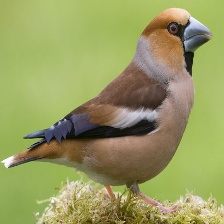
Species: HAWFINCH
Scientific name: COCCOTHRAUSTES COCCOTHRAUSTES